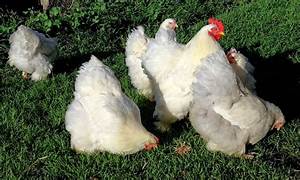
Label: chicken